Kiryat Ye'arim

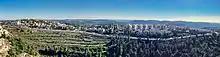
Kiryat Ye'arim 2022

is home to three Orthodox post-high school yeshivas aimed at foreign students, particularly from the U.S.: Neveh Zion, Keser Dovid and Yishrei Lev.